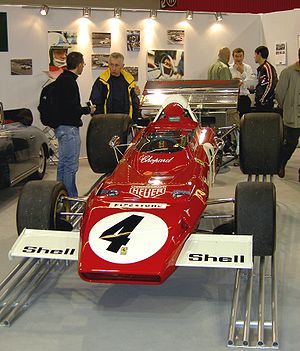
Jacky Ickx
Jacky Ickx' Ferrari 312B2
"Jacques Bernard ""Jacky"" Ickx er en belgisk racerkører, der bl.a. har vundet 24-timers racerløbet i Le Mans 6 gange. Dermed er han den deltager i historien der har vundet næstflest gange, kun slået af danske Tom Kristensen.